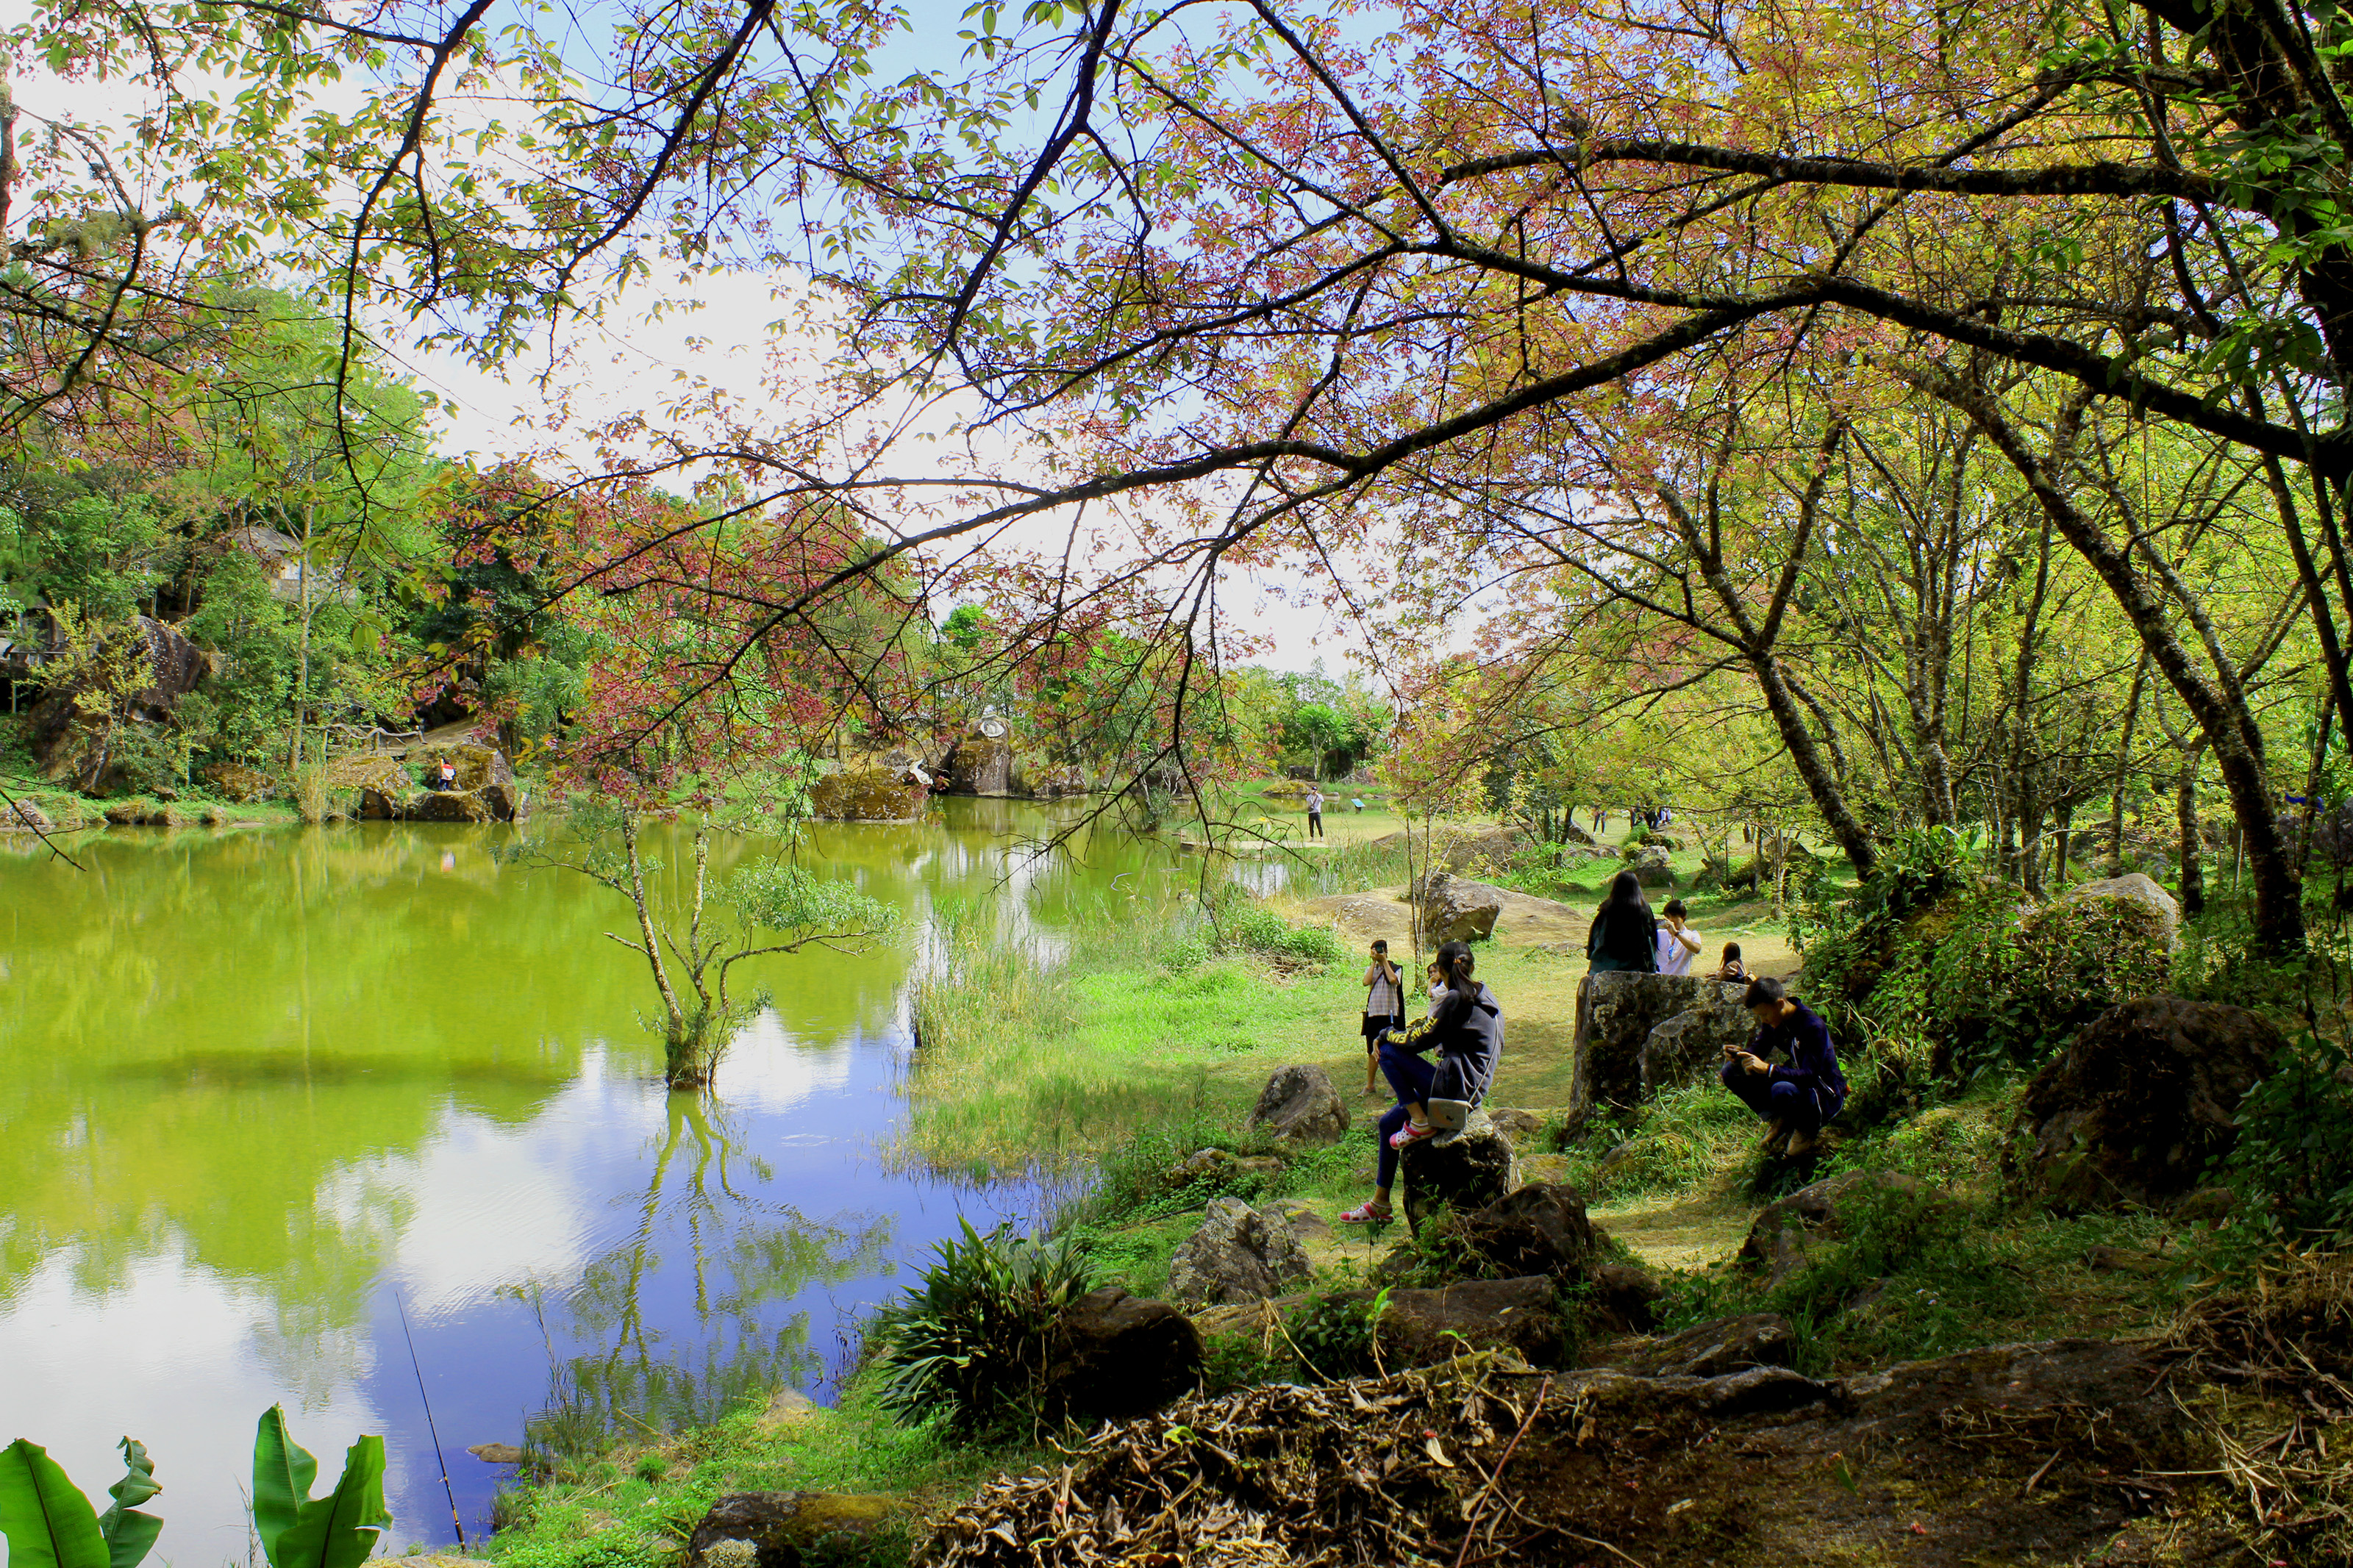
tree, nature, sakura, beautiful, pink, cherry, season, flower, spring, blooming, petal, thailand, branch, blossom, plant, natural, background, scene, bloom, garden, outdoors, thai, flora, botany, landscape, floral, beauty, blossoming, park, chiang mai, natural landscape, bank, water, pond, natural environment, vegetation, reflection, nature reserve, river, watercourse, riparian forest, wilderness, water resources, biome, forest, waterway, woodland, bayou, cherry blossom, lake, grass, wetland, riparian zone, wildlife, lacustrine plain